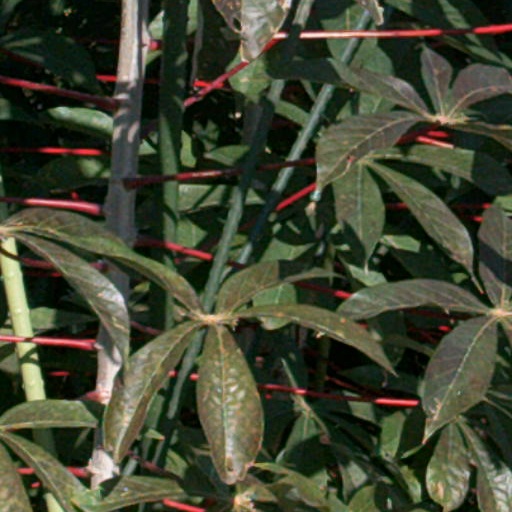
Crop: cassava